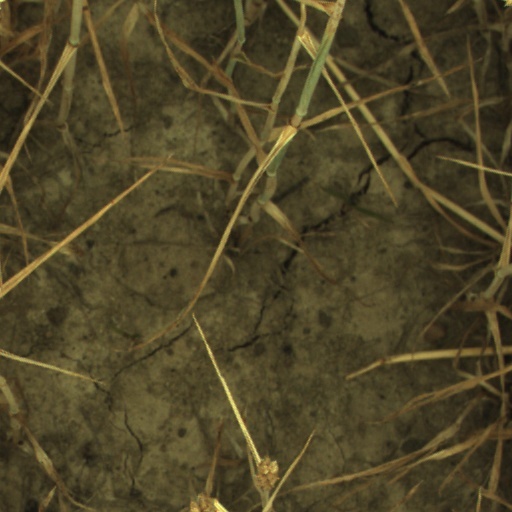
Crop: wheat